Ismail Ibn Sharif

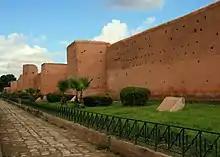
Marrakesh, one of the imperial capitals of Morocco, revolted against Moulay Ismail, in favor of Ahmed ben Mehrez, three times. The city was harshly punished.

Three rulers preceded Ismail ben Sharif: his father, Moulay Sharif, then his two half-brothers respectively Sidi Mohammed and Moulay Rachid. As the first sovereign of the 'Alawi dynasty from 1631, Moulay Sharif succeeded in keeping Tafilalt outside the authority of the Dila'iya. He abdicated in 1636 and his eldest son, Sidi Muhammad ibn Sharif succeeded him. Under the latter's reign, the 'Alawi realm expanded into the north of the country, to Tafna and the Draa river and managed to capture the city of Oujda. His half-brother, Moulay Rashid rebelled against him and managed to kill him on 3 August 1664, in a battle on the plain of Angad (near Oujda). Moulay Ismail chose to support Rashid and was rewarded by being appointed governor of Meknes. There, Moulay Ismail devoted himself to the region's agriculture and commerce, to increase his wealth, while Moulay Rashid reigned as Sultan of Tafilalt and then as Sultan of Morocco after his conquest of Fez on 27 May 1664. Rashid further entrusted Ismail with military control of the North of Morocco and made him Khalifa (viceroy) of Fez in 1667, while he fought in the south of Morocco. Rashid conquered the Dila'iya in 1668 and then took two years to overcome rebels at Marrakesh before he broke into the city in 1669.